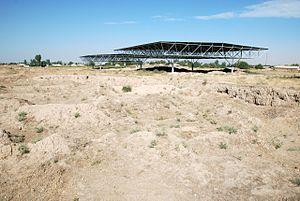
Sarazm est une ville ancienne et également un jamoat située dans le nord-ouest du Tadjikistan, près de la frontière avec l'Ouzbékistan. Elle se trouve près de la ville de Durman dans la vallée du Zeravchan dans la province de Sughd.